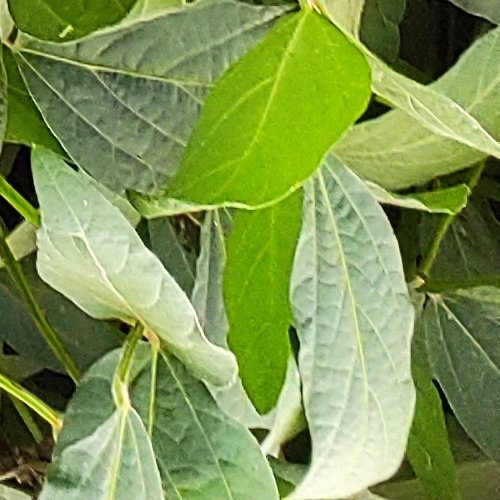
Label: Healthy